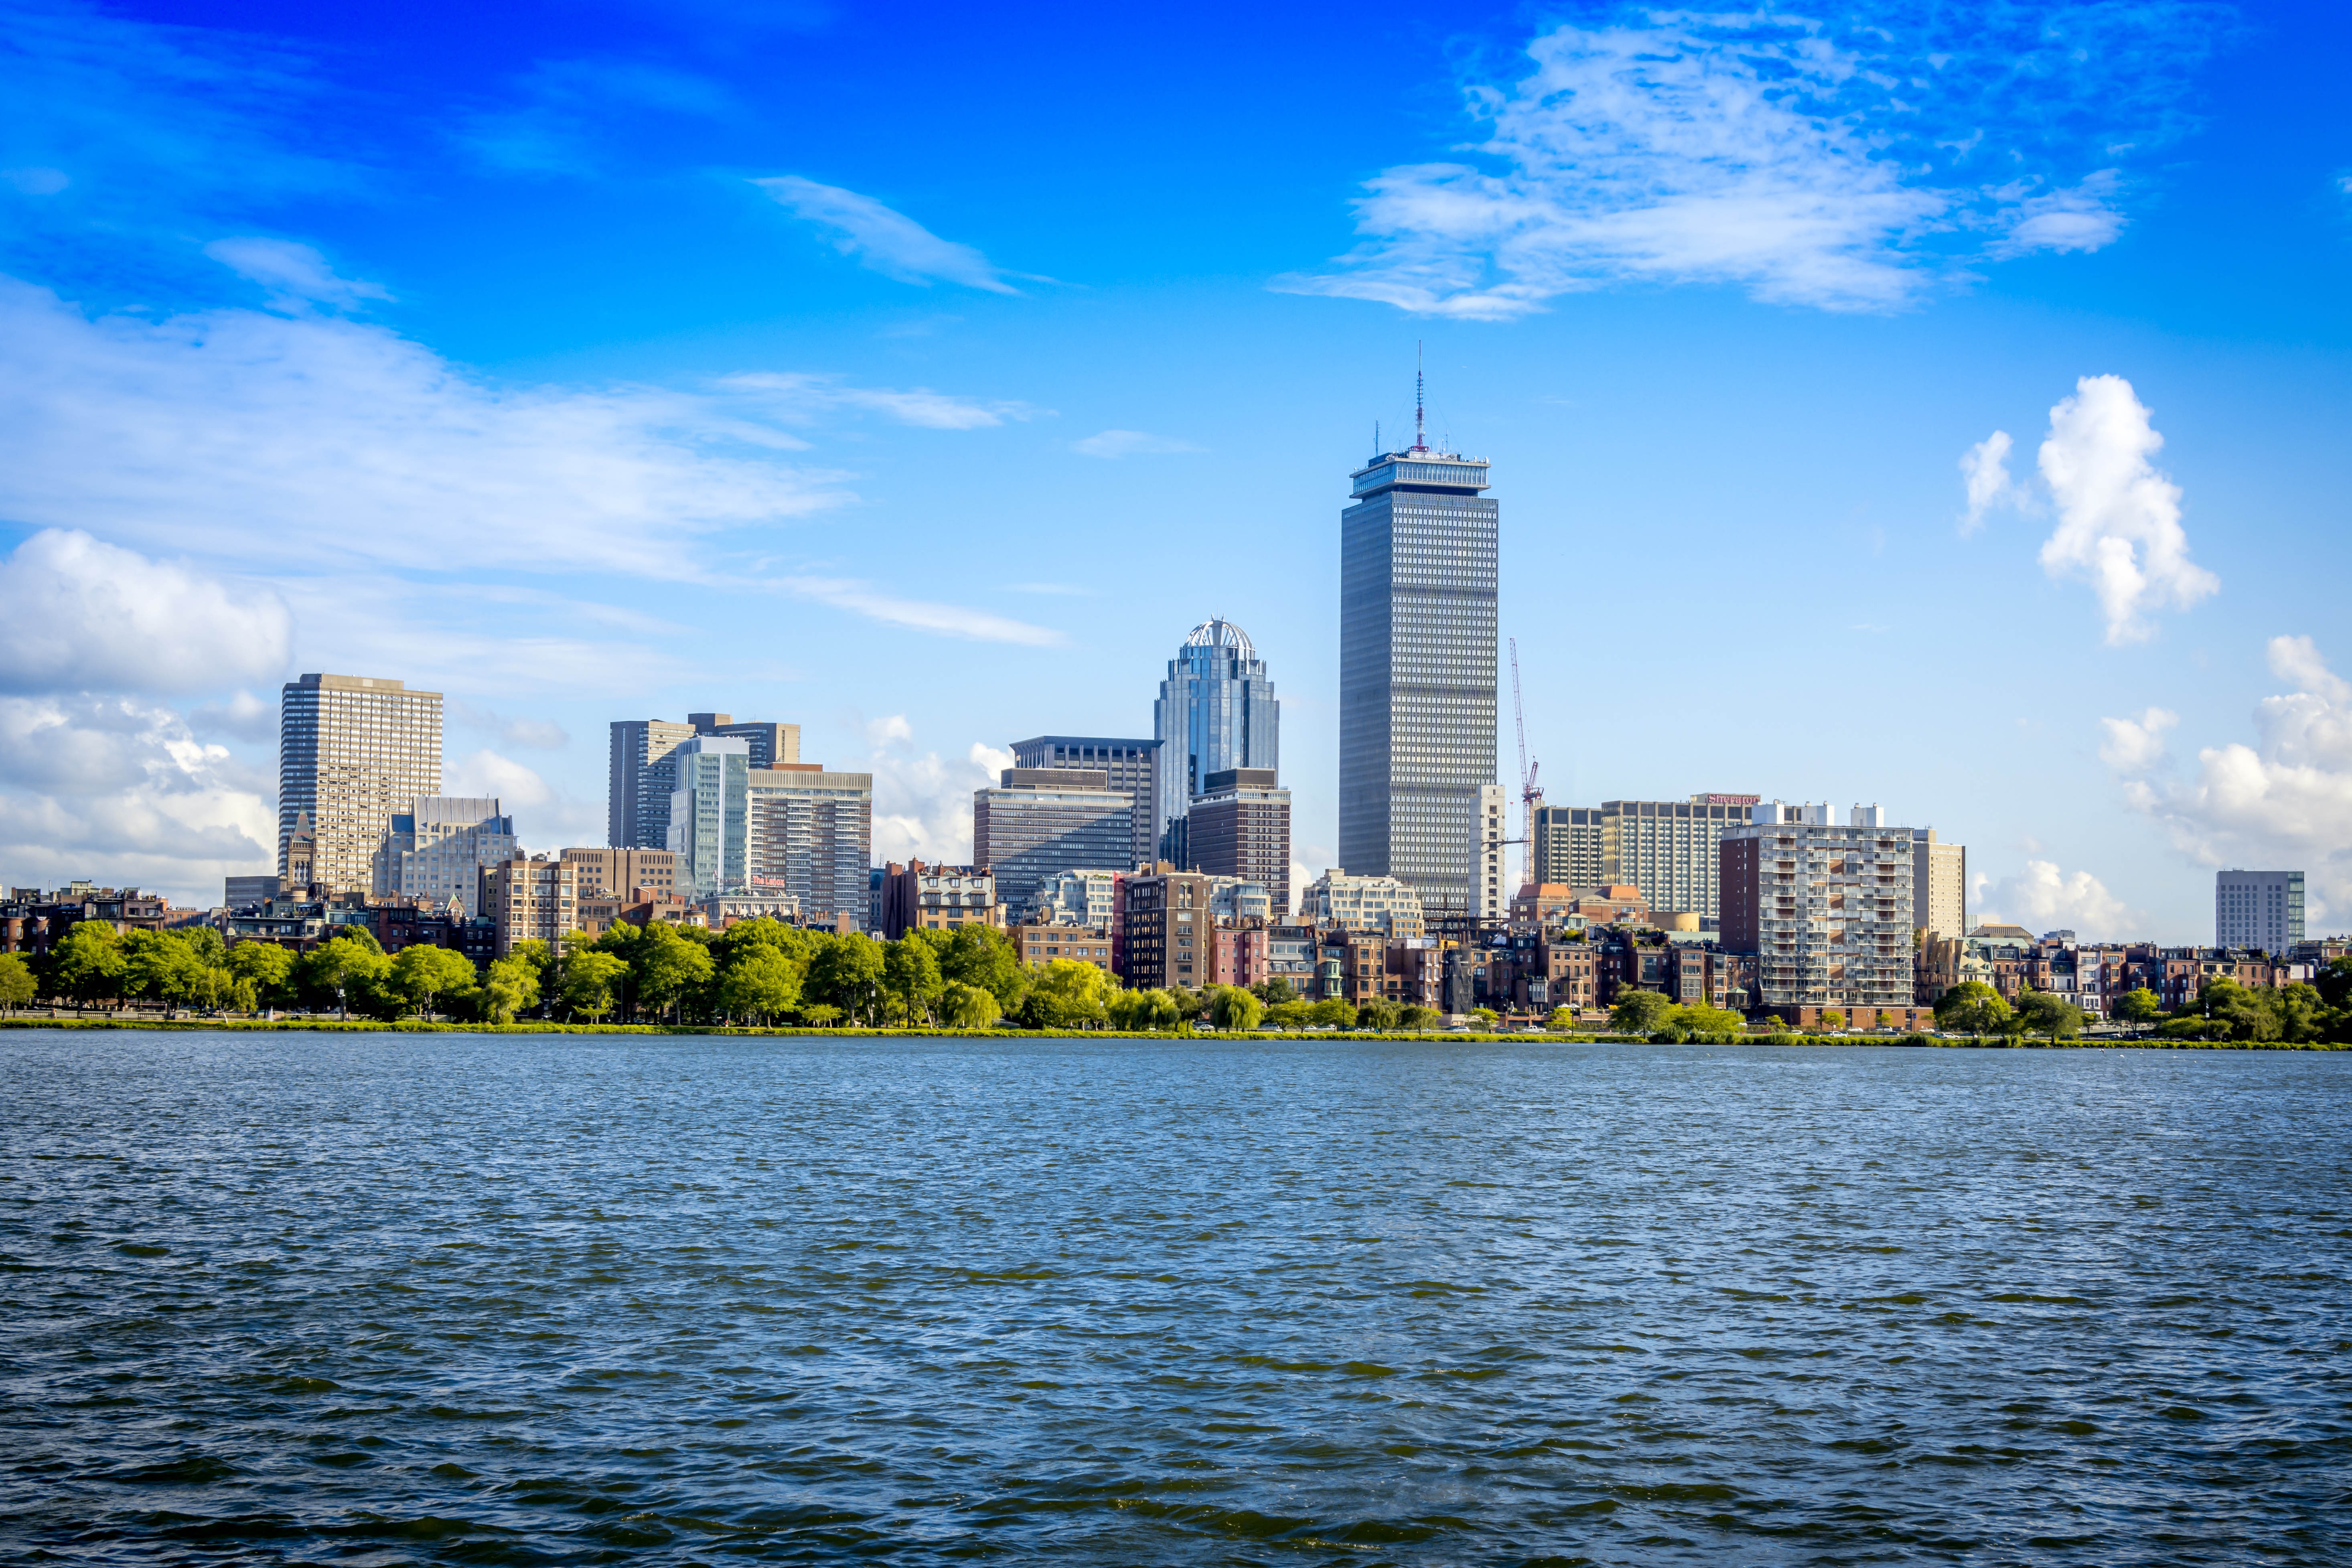
horizon, skyline, city, skyscraper, cityscape, panorama, downtown, dusk, reflection, landmark, tower block, metropolis, urban area, geographical feature, human settlement, metropolitan area